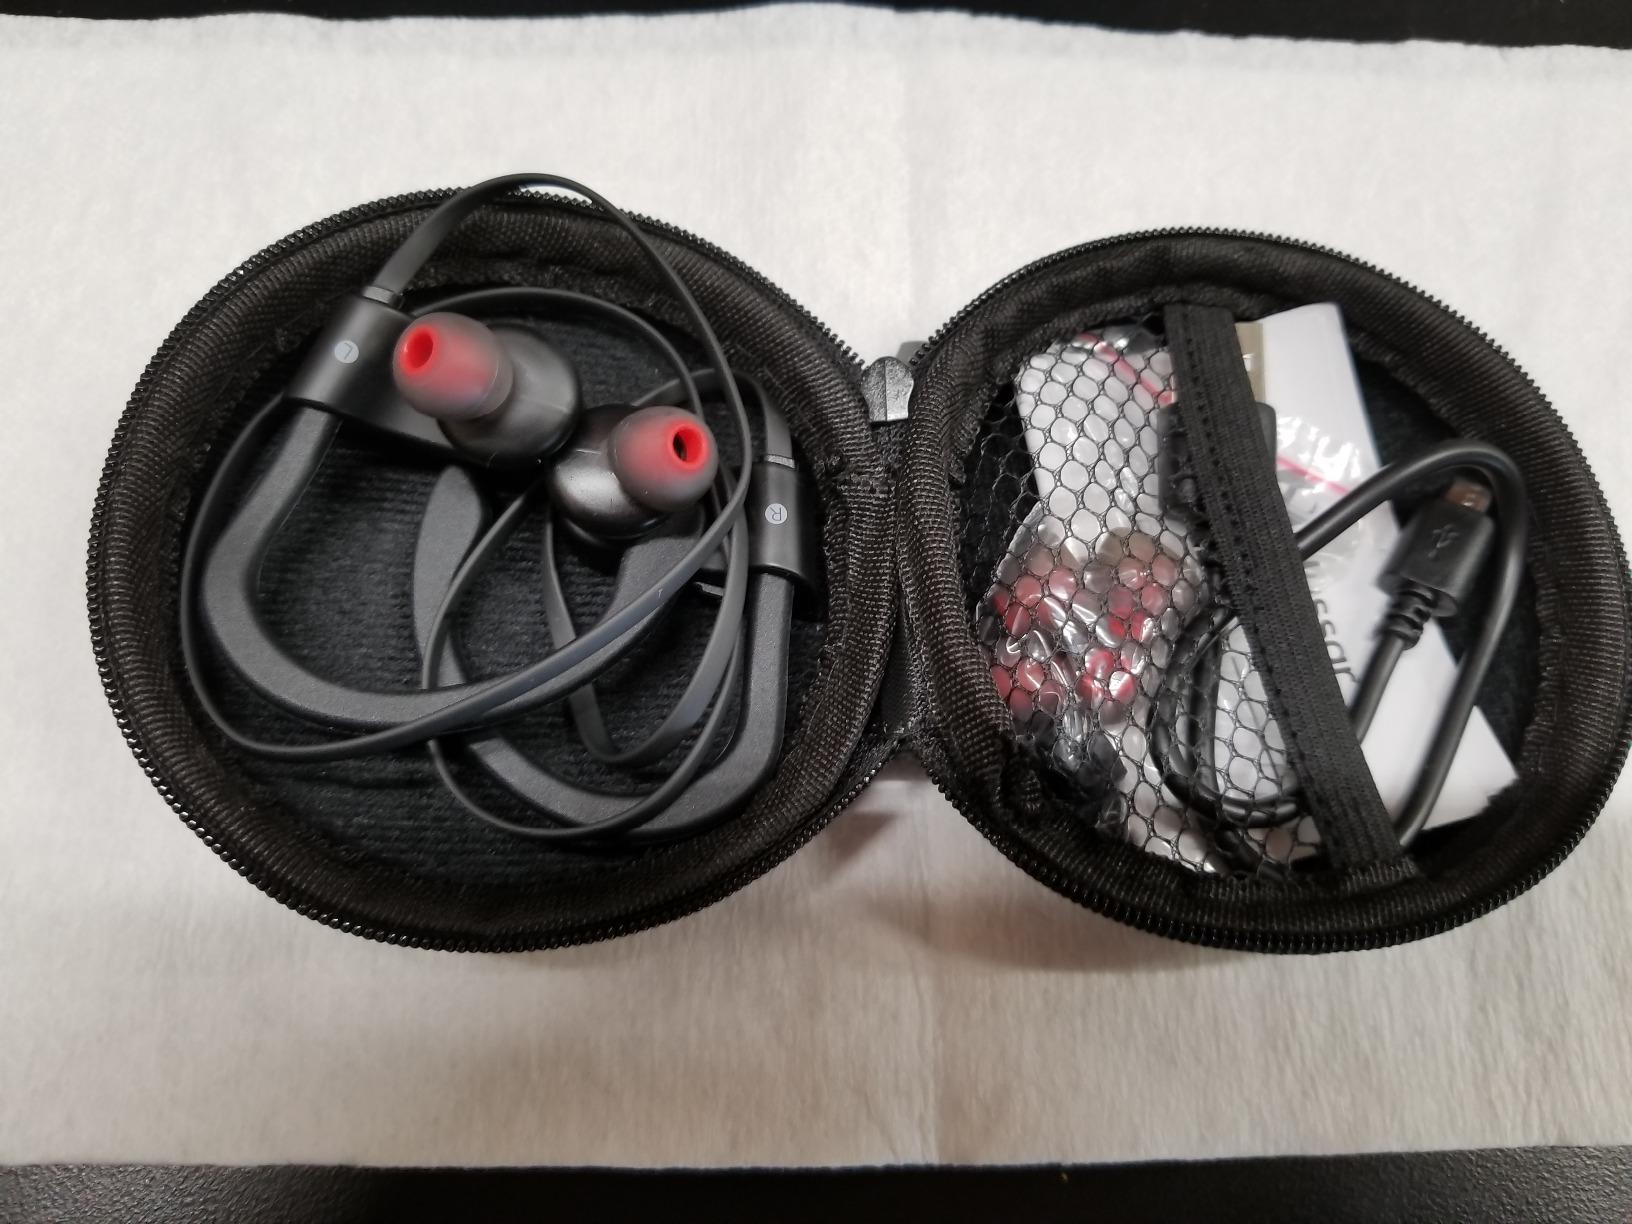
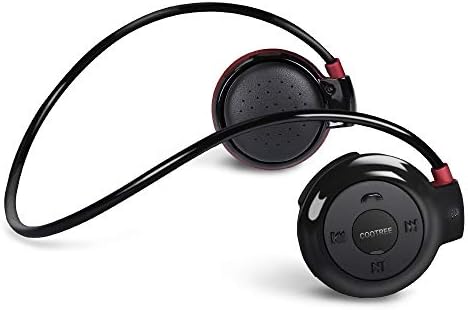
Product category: headphones
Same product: no